Hervé Niquet

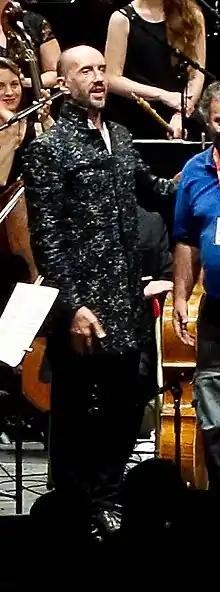

Hervé Niquet (born 28 October 1957) is a French conductor, harpsichordist, tenor, and the director of Le Concert Spirituel, specializing in French Baroque music.